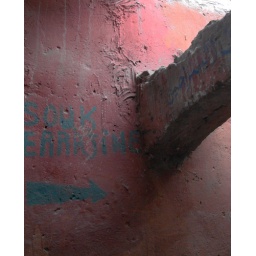
a pink wall in the medina of Marrakech